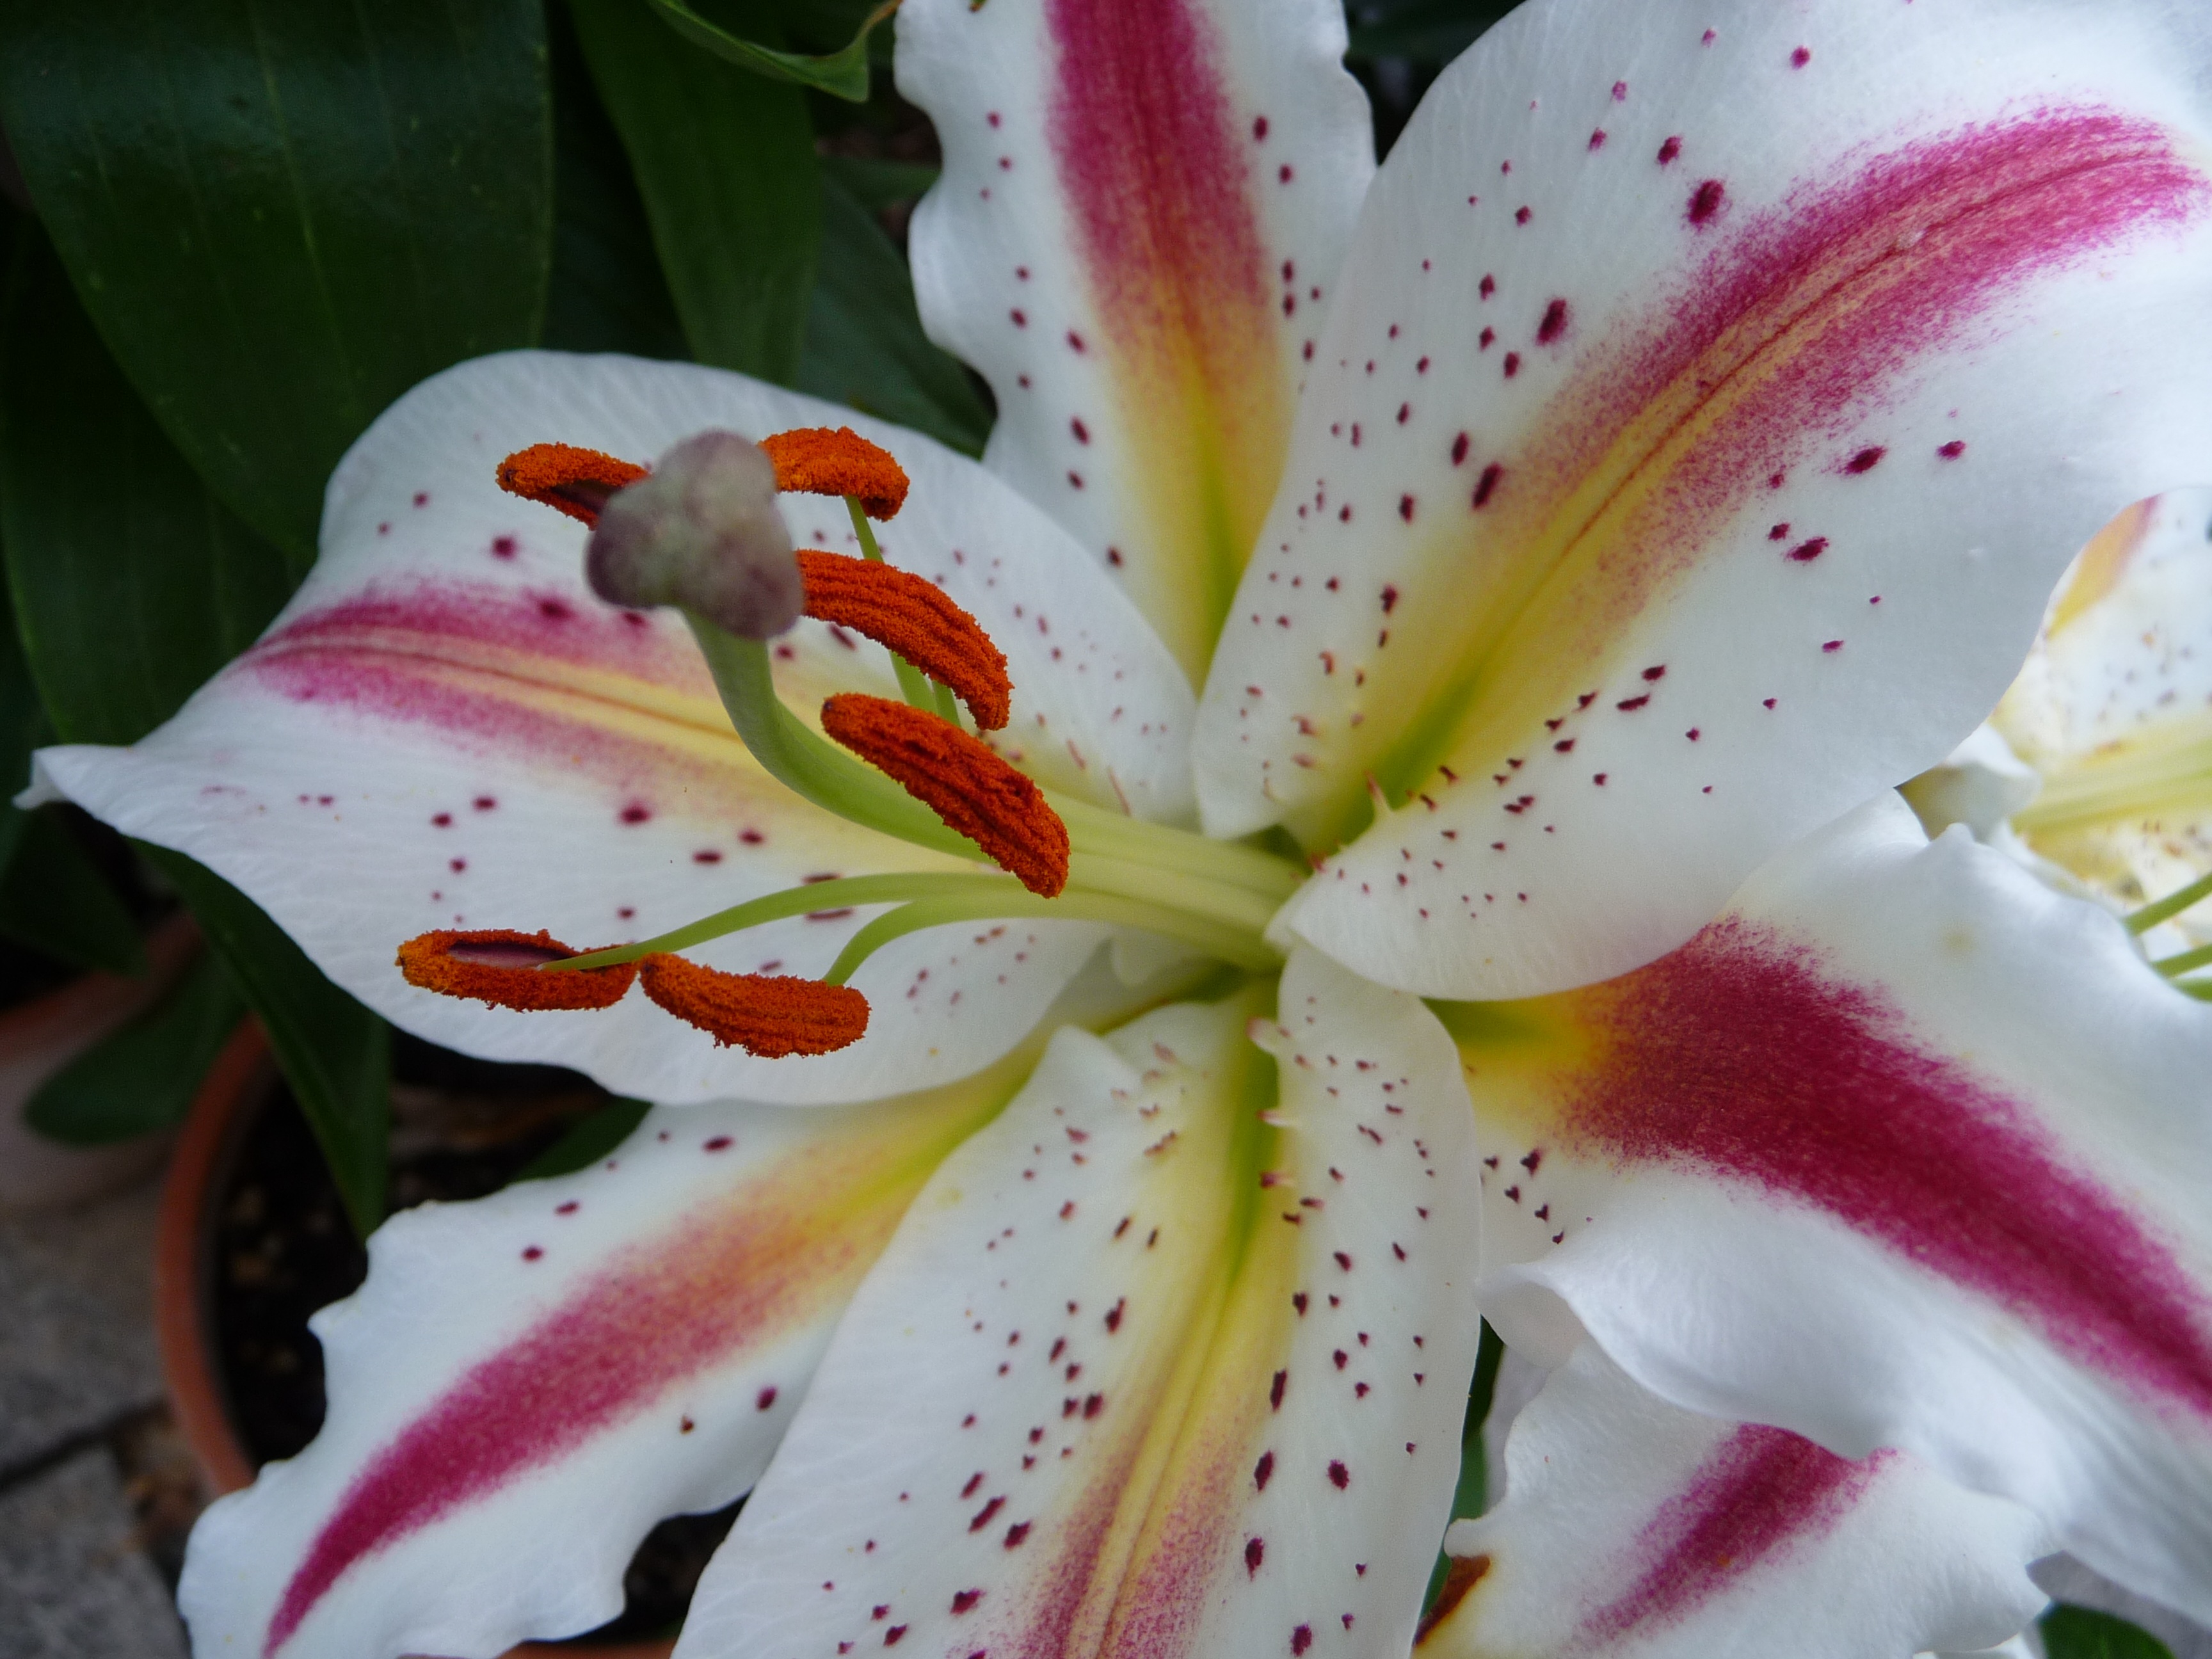
nature, blossom, plant, flower, petal, bloom, botany, pink, close, flora, close up, lily, macro photography, flowering plant, summer flower, lily family, cattleya, plant stem, land plant